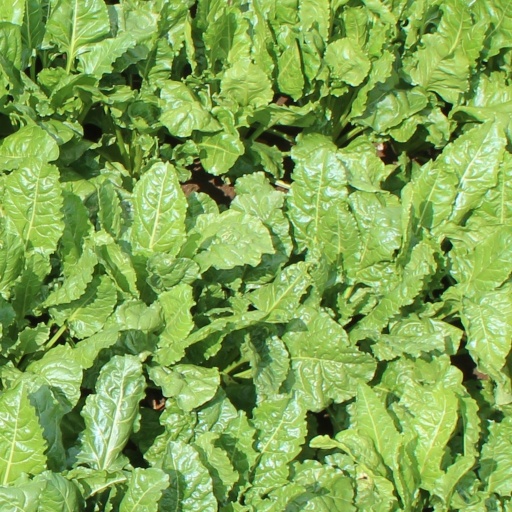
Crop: sugar beet